Indo-European cosmogony

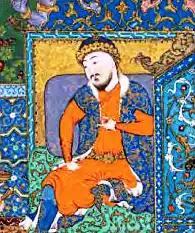
The Iranian mythical king Yima. c. 1522.

After a religious transformation led by Zarathustra around the 7th–6th centuries BC that degraded the status of prior myths and deities, "*Manuš" was replaced in the Iranian tradition with three different figures: Ahriman, who took his role as first sacrificer; Manūščihr ('son' or 'seed of Manuš'), who replaced him as ancestor of the priestly line; and Zarathustra himself, who took his role as priest "par excellence". Manūščihr is described in the "Greater Bun-dahišnīh" as the ancestor of all "Mōpats" ('High Priests') of Pars, and it has been proposed that "*Manuš" was originally regarded as the First Priest instead of Zarathustra by pre-Zoroastrian tribes.